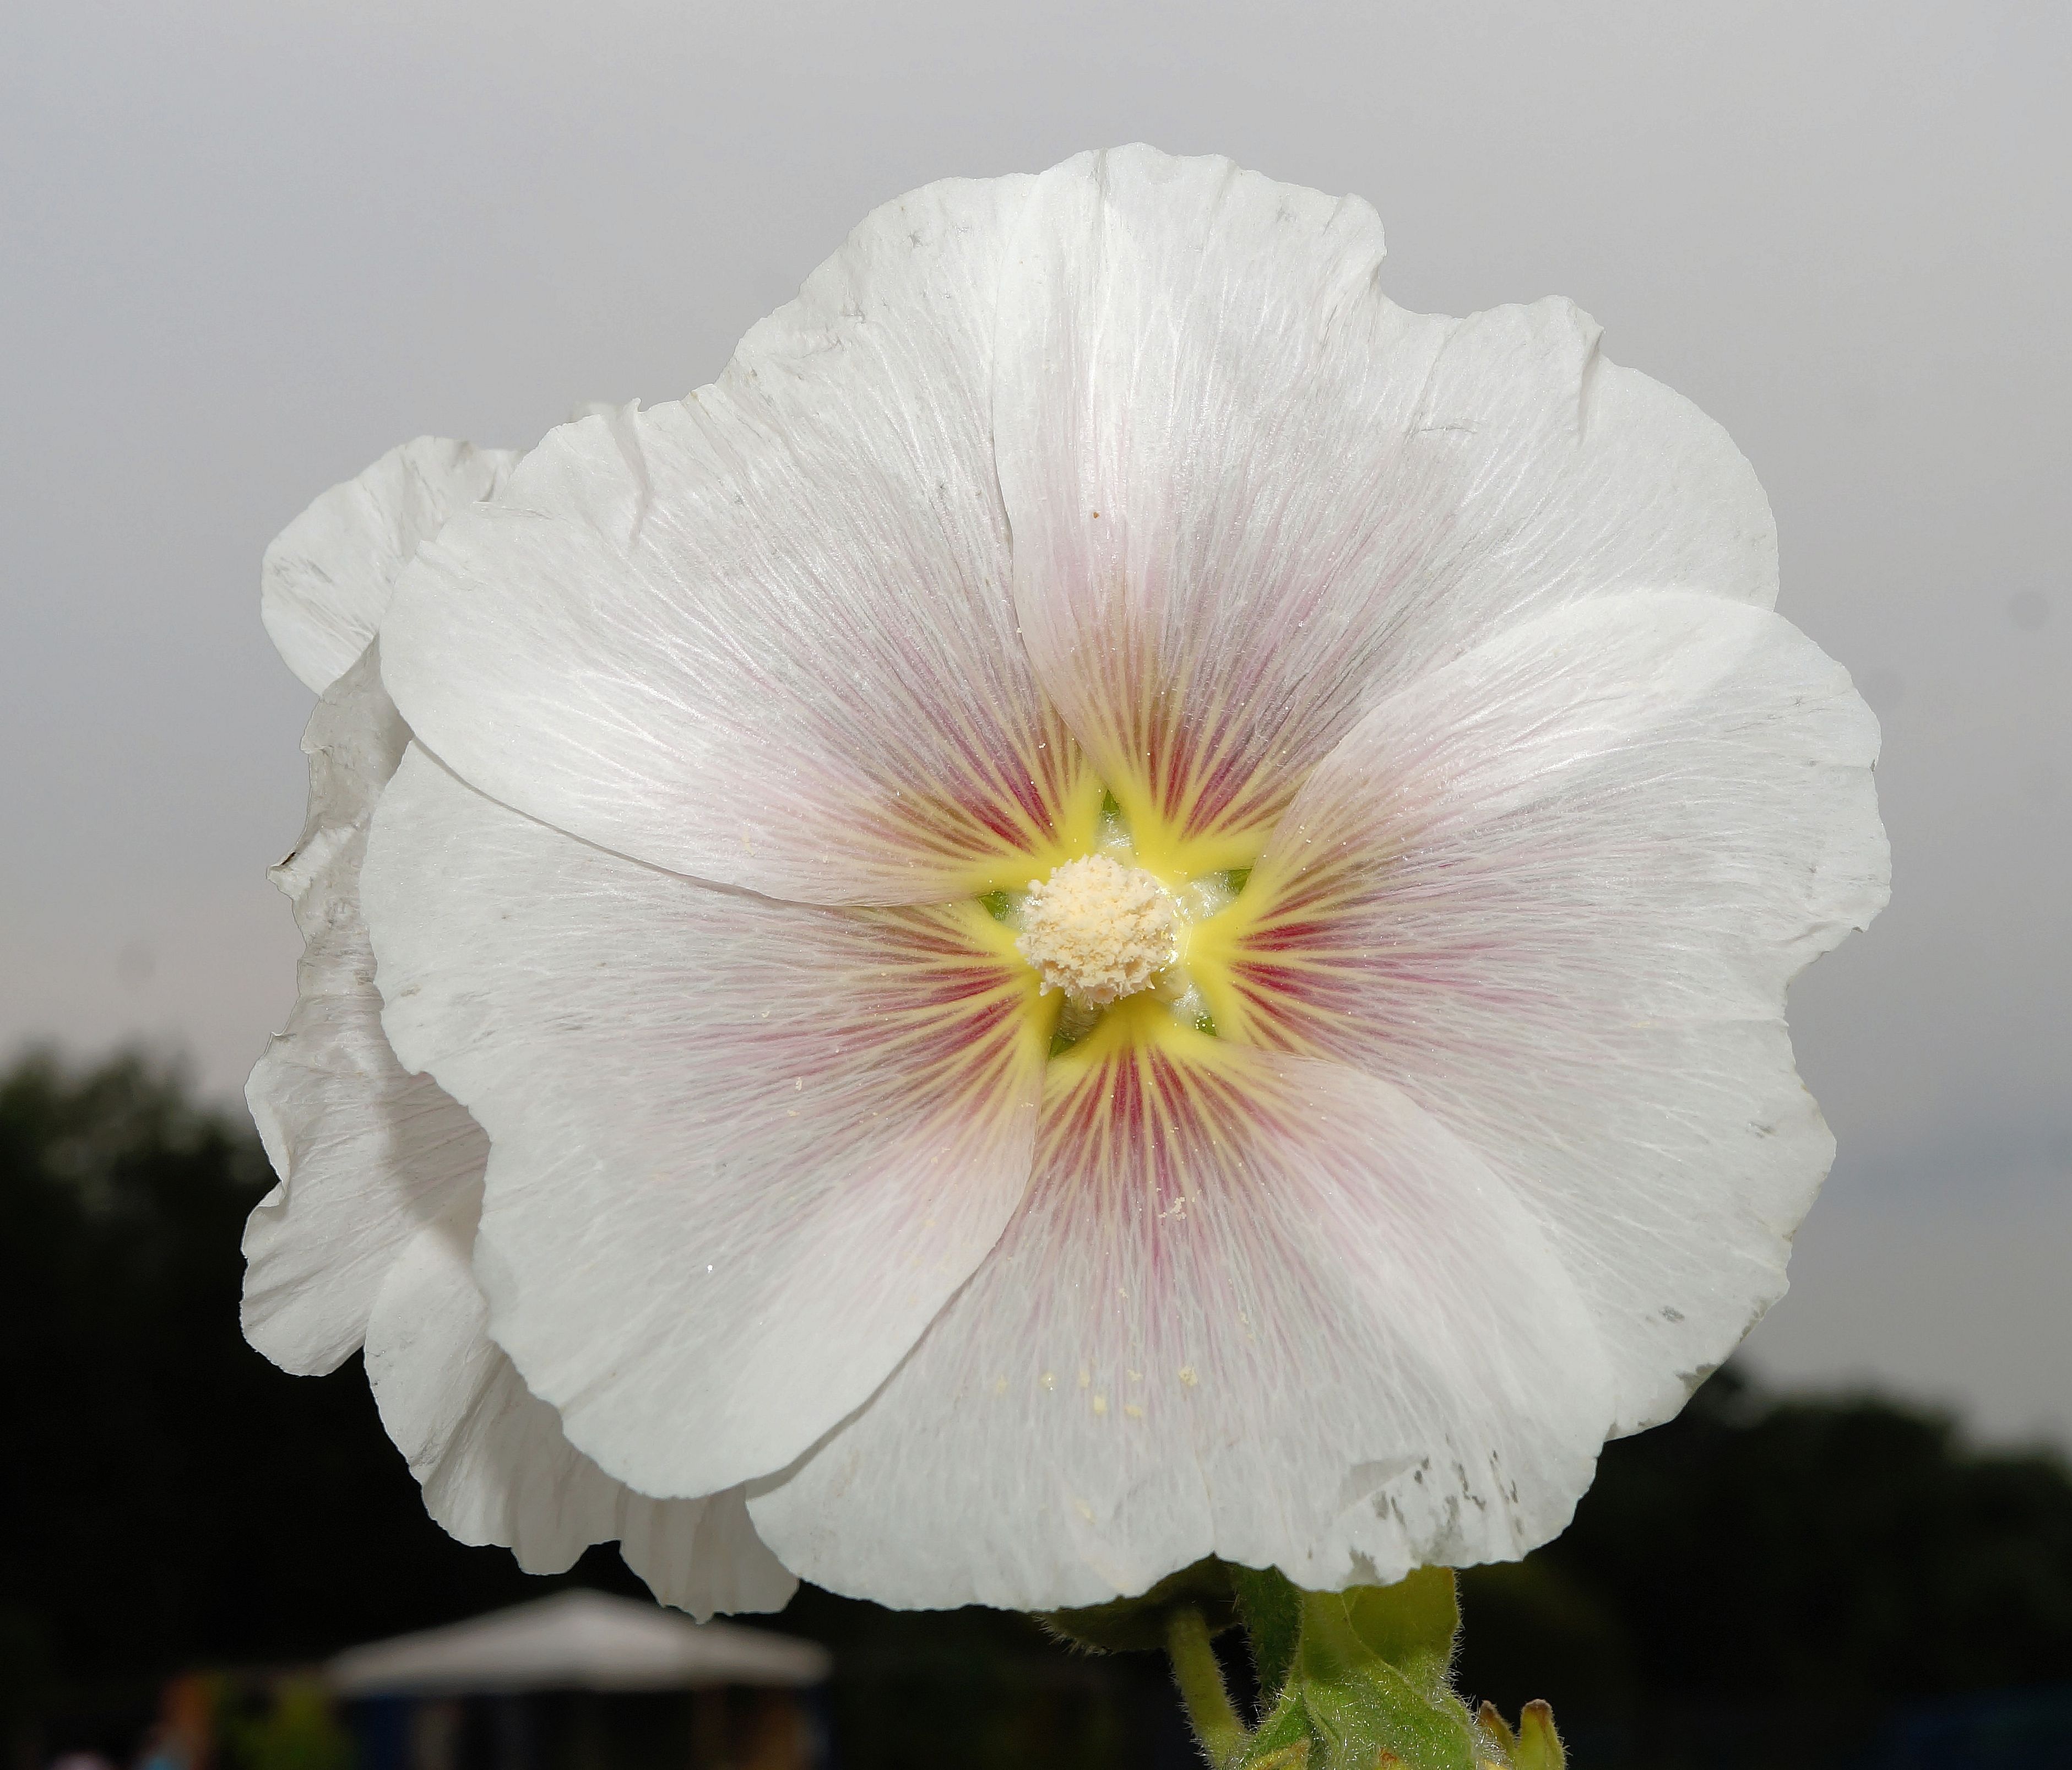
blossom, plant, white, star, flower, petal, bloom, stamp, close, flora, close up, beautiful, noble, macro photography, flowering plant, plant stem, land plant